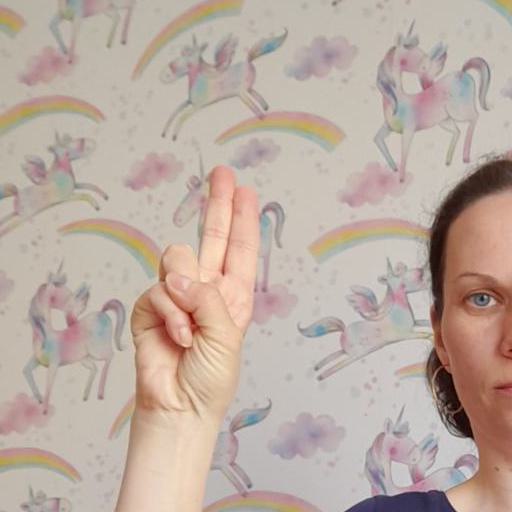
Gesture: two_up